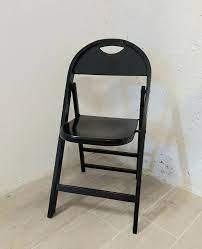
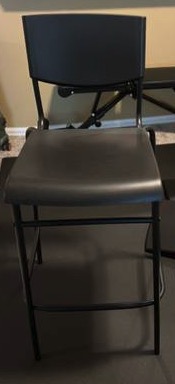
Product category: stool
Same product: no